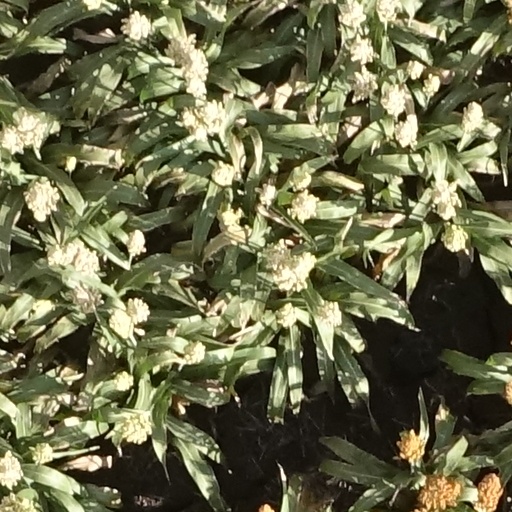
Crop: sorghum